Raw milk

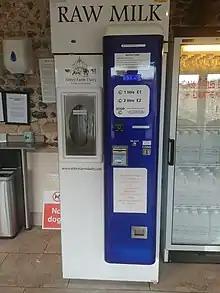
Raw Milk Vending Machine, Norfolk, UK

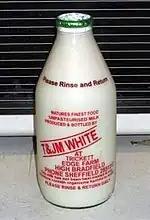
A bottle of green top milk in the UK

About 150 producers of raw milk are listed with the Food Standards Agency in England, Wales, and Northern Ireland. They sell raw, or "green top" milk directly to consumers either at the farm, at a farmers' market, or through a delivery service, as it is legal to supply unpasteurized raw milk directly to consumers, but illegal to be sold to a shop. The bottle must display the warning "this product has not been heat-treated and may contain organisms harmful to health", and the milk must conform to higher hygiene standards than dairies producing only pasteurised milk.